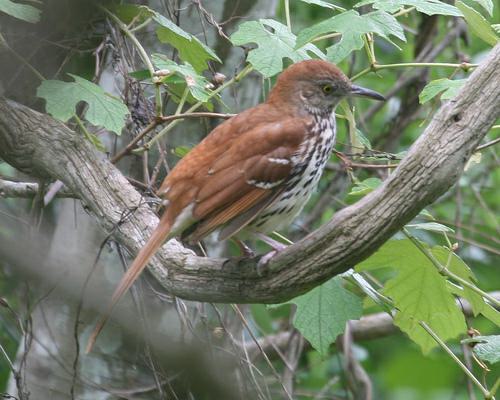
A photo of a brown thrasher